Periodontology

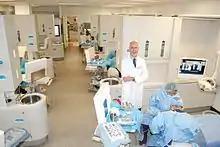
UCLA School of Dentistry periodontics graduate clinic

The American Dental Association (ADA)-accredited programs are a minimum of three years in length. According to the American Academy of Periodontology, U.S.-trained periodontists are specialists in the prevention, diagnosis and treatment of periodontal diseases and oral inflammation, and in the placement and maintenance of dental implants. Many periodontists also diagnose and treat oral pathology. Historically, periodontics served as the basis for the speciality of oral medicine. Following successful completion of post-graduate training a periodontist becomes board-eligible for the American Board of Periodontology examination.